Z curve

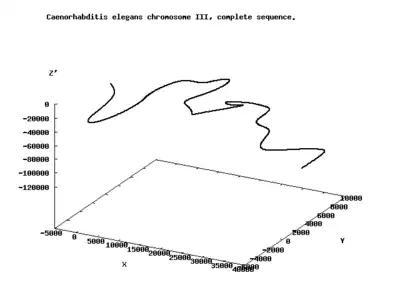
Z curve of C.elegans chromosome III

The Z curve (or Z-curve) method is a bioinformatics algorithm for genome analysis. The Z-curve is a three-dimensional curve that constitutes a unique representation of a DNA sequence, i.e., for the Z-curve and the given DNA sequence each can be uniquely reconstructed from the other.